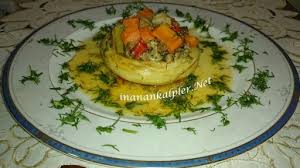
Yemek: enginar